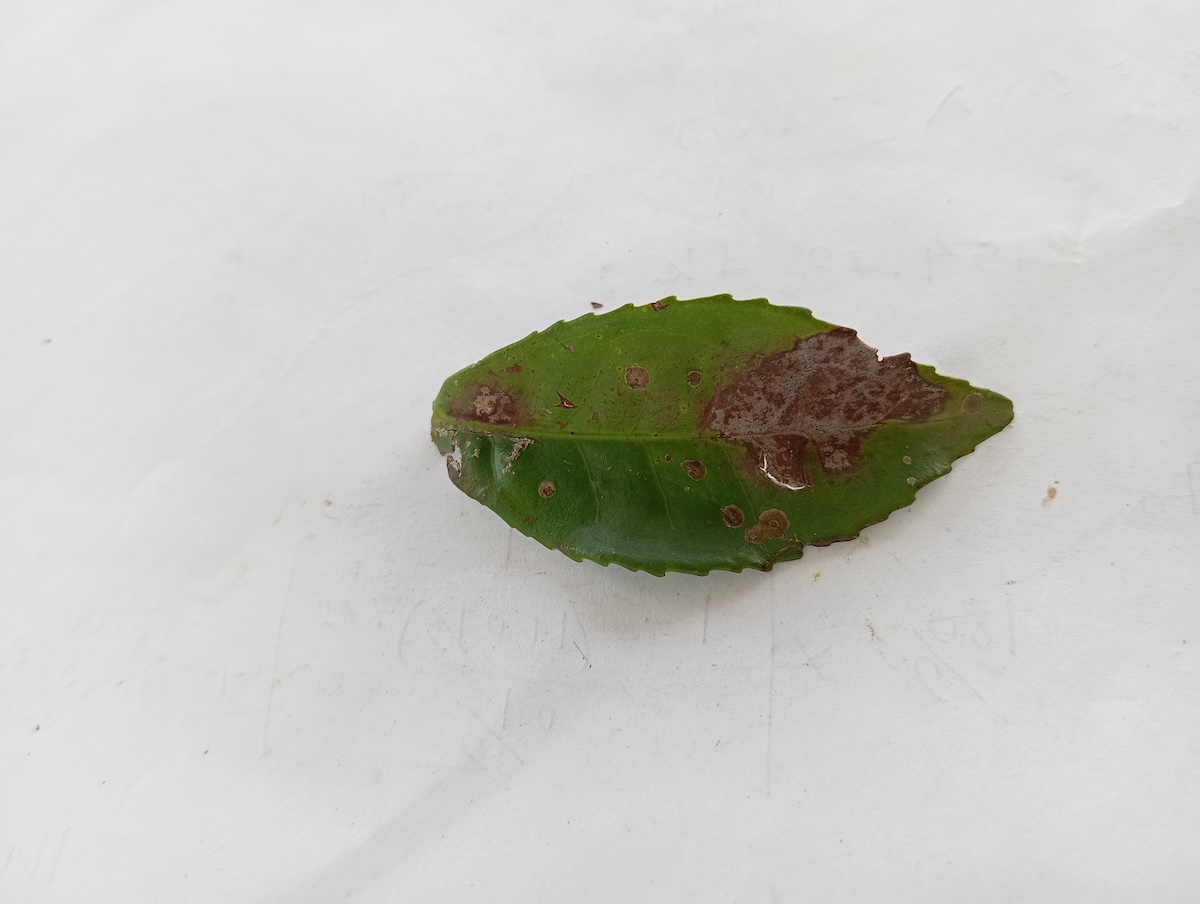
Label: Brown Blight